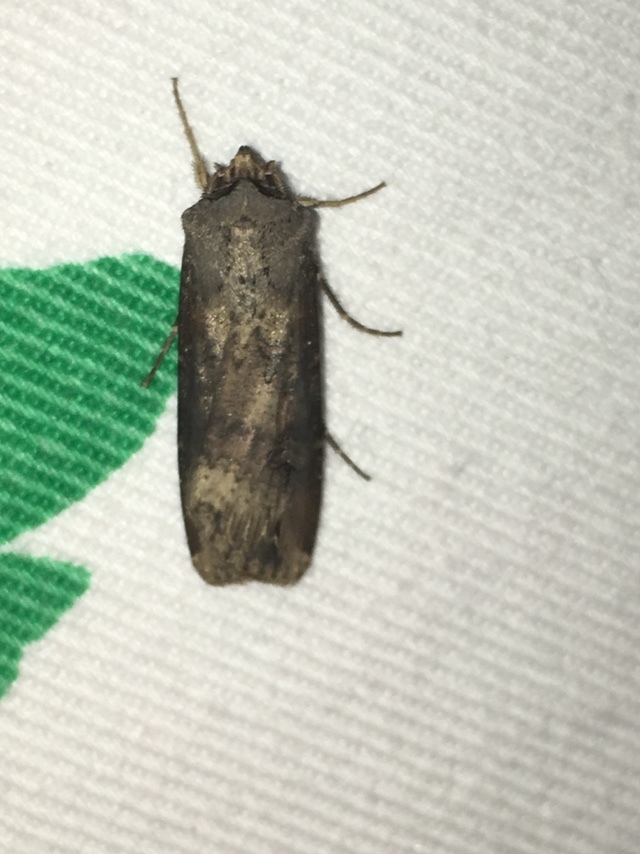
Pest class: cutworms